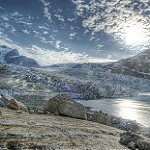
Label: glacier